Alexander William Kinglake

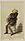
"Not an M.P." Caricature by Cecioni published in "Vanity Fair" in 1872

He was born near Taunton, Somerset, and educated at Eton College and Trinity College, Cambridge. He was called to the bar in 1837, and built up a thriving legal practice, which, in 1856, he abandoned to devote himself to literature and public life.